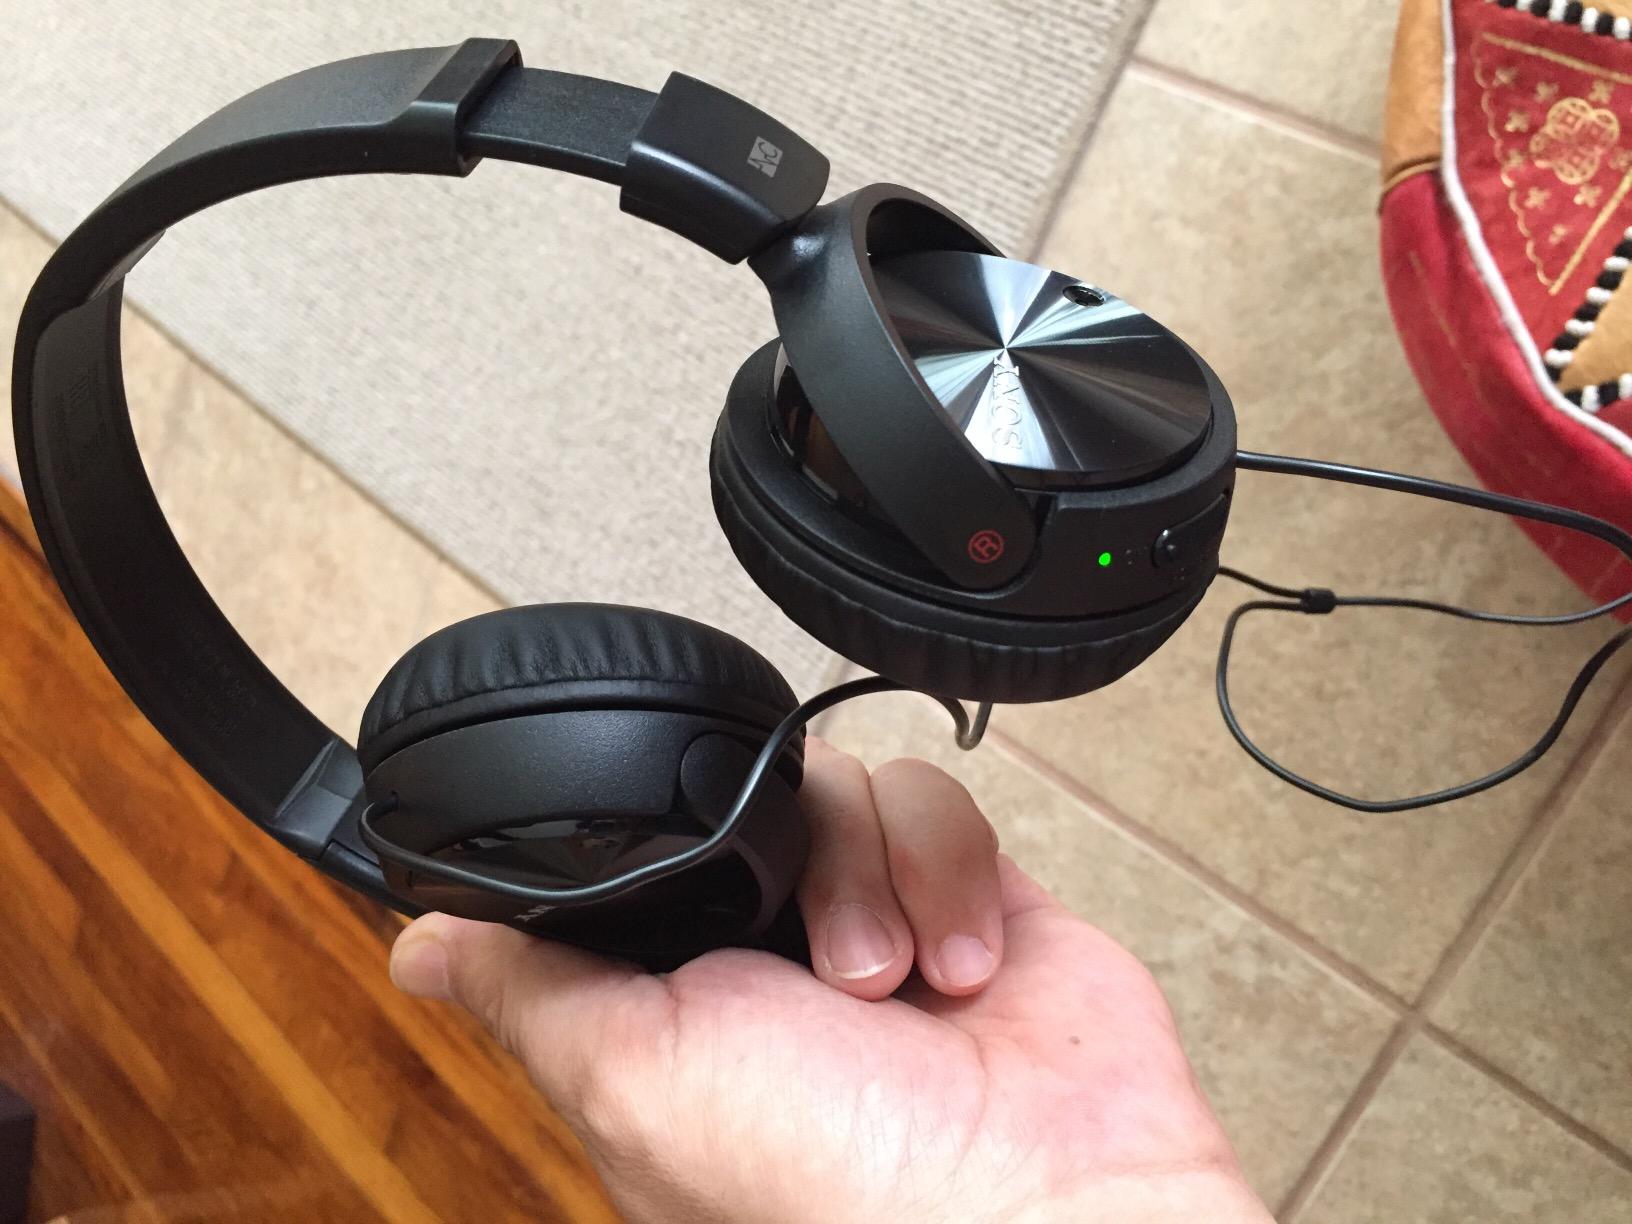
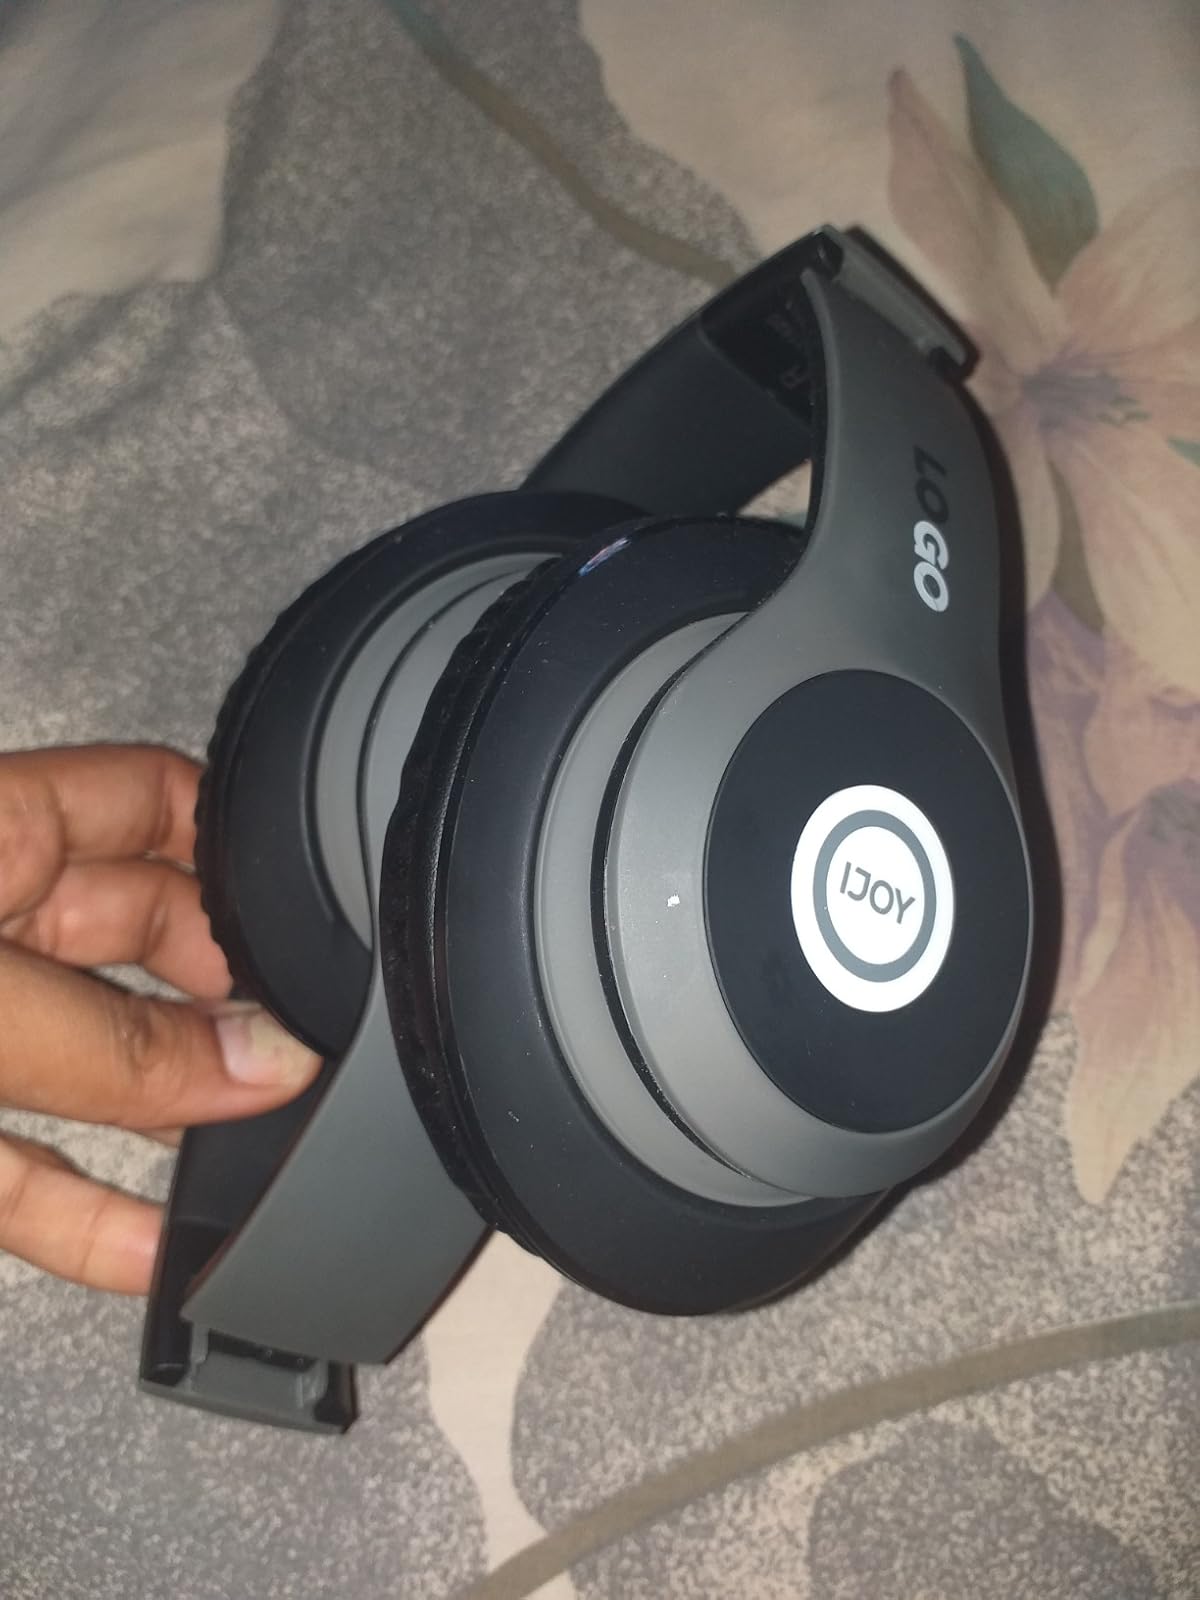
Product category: headphones
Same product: no